Foreign internal defense

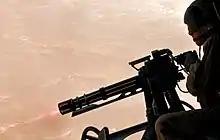

McCormick's "Magic Diamond" model depicts four key elements or players: